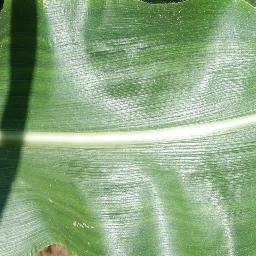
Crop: corn
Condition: (maize)_healthy